Howard Landing Ferry

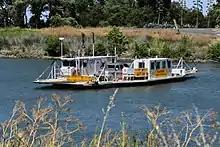
Howard Landing Ferry

The Howard Landing Ferry (also called J-Mac, J-Mack Ferry, Steamboat Slough Ferry, or Grand Island Ferry) is a cable ferry that operates between Ryde and Ryer Island, crossing Steamboat Slough in the Sacramento-San Joaquin River Delta in Solano County, California. The California Department of Transportation (Caltrans) operates the vehicle roll-on/roll-off service, which is classified as part of California State Route 220. The free ferry service operates 24 hours a day, 7 days a week. Boat operators are on duty 24 hours a day to provide service to individual passengers and motorists crossing Steamboat Slough.